A Day by the Sea

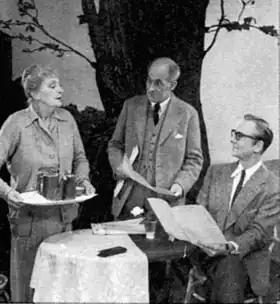
elderly white woman standing, holding a tray, middle aged white man standing next to her, and middle aged white man, bespectacled, sitting at a table, holding a newspaper

A Day by the Sea is a 1953 play by the British writer N. C. Hunter, first produced in 1953.